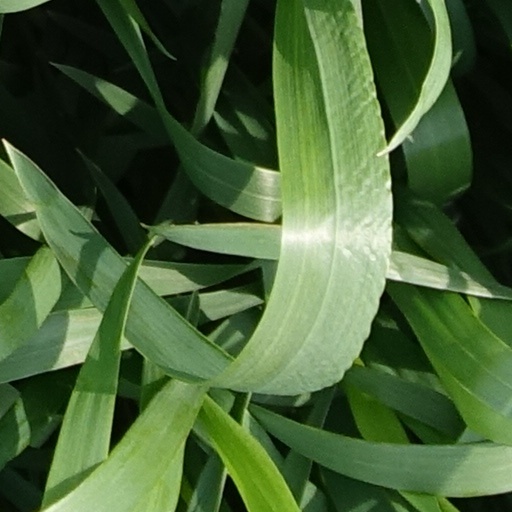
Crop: wheat